Mick McGuire (general)

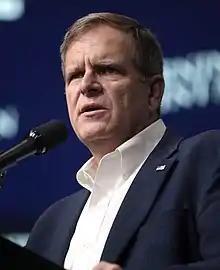
McGuire in 2021

Michael Thomas "Mick" McGuire is a retired United States Air Force major general, and former adjutant general of the Arizona National Guard. A member of the Republican Party, he was a candidate for its nomination in the 2022 United States Senate election in Arizona.